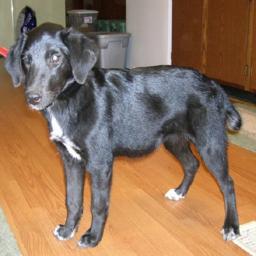
Animal: dogs